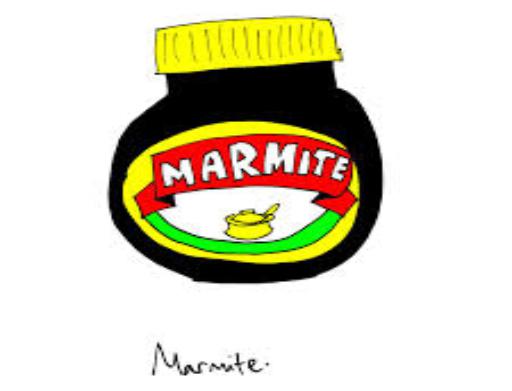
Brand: Marmite
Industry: Food